Yun-Fei Ji

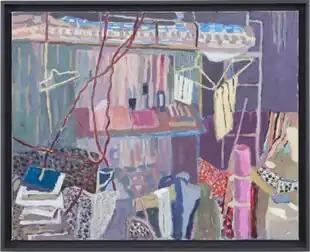
Yun-Fei Ji, "Bunk Bed", acrylic on canvas, 24" x 30", 2022.

Ji's survey "The Intimate Universe" (Wellin Museum, 2016) and exhibition "Rumors, Ridicules, and Retributions" (James Cohan, 2018) presented more than a decade's work, ranging from sketch studies to his first sculptures (skeletal figures made from paper pulp) to finished paintings and monumental scrolls. The scrolls included the cinematic, nearly 60-foot-long "The Village and its Ghosts" (2014) and the ironically titled "Village Wen’s Progress" (2017). Both offered a sense of perpetual transition and history repeating itself through an amalgam of settings and signifiers: the devastation of New Orleans, migrants piled with their meager, worldly goods, details of the Nan Shui Bei Diao megaproject, and scenes of Columbus Park in Manhattan. The imagery of "Village Wen’s Progress" functioned both literally and symbolically, with collapsing scaffolding, ominous ever-present ghosts and thematic movement from mundane drudgery to hallucinatory chaos that related physical dislocation to mental disintegration. "The New York Times" called these works subversive in their contradictions, while "Artcritical"'s Robert C. Morgan wrote "Ji draws intentionally and purposefully on the past as a means to exorcise the hidden realities of the present … the brush becomes an indirect signifier of revolt."